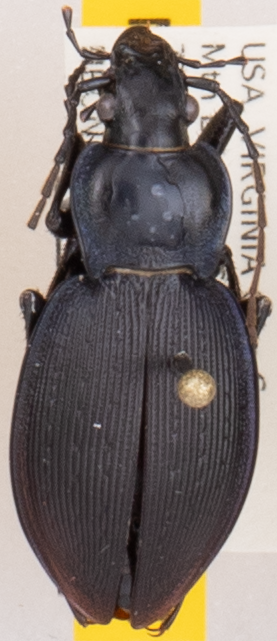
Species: Carabus goryi
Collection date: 2019-06-04
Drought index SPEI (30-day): -1.13
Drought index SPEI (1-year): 2.09
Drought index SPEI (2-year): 2.09